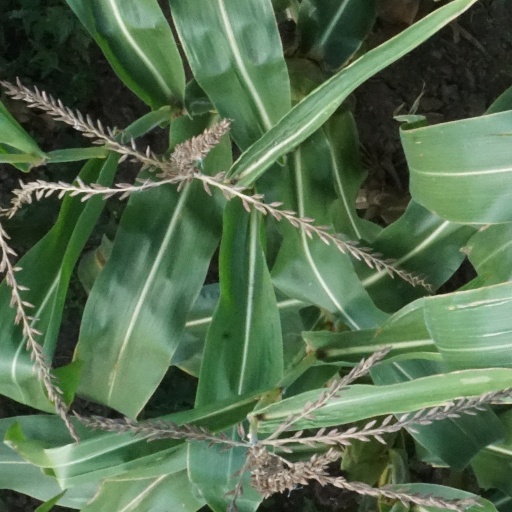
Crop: maize; corn